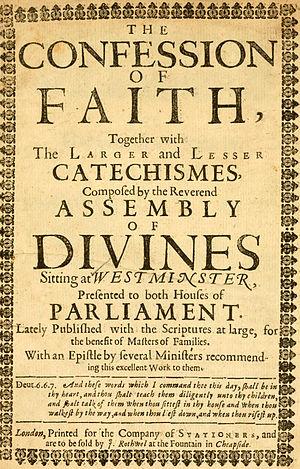
Les Standards de Westminster sont un regroupement de documents rédigés lors de l’assemblée de Westminster qui a eu lieu de 1643 à 1649. Dans ceux-ci, on retrouve la Confession de foi de Westminster, le Petit catéchisme de Westminster, le Grand catéchisme de Westminster, le Répertoire de Westminster, et la forme du gouvernement de l’Église presbytérienne. Ces documents représentent la doctrine et la politique des Églises presbytériennes anglaise et écossaise au XVIIᵉ siècle. Certains d’entre eux tel que la confession de Westminster, le Grand et le Petit catéchisme de Westminster ont été adoptés par plusieurs dénominations chrétiennes réformées et presbytériennes comme normes doctrinales.